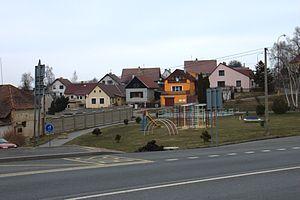
Lubná est une commune du district de Rakovník, dans la région de Bohême-Centrale, en République tchèque. Sa population s'élevait à 1 006 habitants en 2020.